Xiphodon

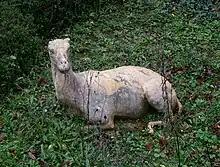
The sole surviving sculpture of ""A. gracile"" (= "X. gracilis"), long misidentified as a "Megaloceros" fawn, of the "Tertiary Island" of the Crystal Palace Dinosaurs assemblage

In 1848, the French naturalist Paul Gervais affirmed that "Xiphodon" was a distinct genus from "Anoplotherium". He similarly conveyed that "X. gracile" was slender like antelopes but was slightly smaller than dorcas gazelles. He erected the second species "X. gelyense" from the French commune of Saint-Gély-du-Fesc. He also reclassified "Hyopotamus" (= "Bothriodon") "crispus" into "Xiphodon". The validity of "Xiphodon" as a genus was also supported by the British naturalist Richard Owen the same year, who also erected "Dichodon". Owen emended the species "X. gracile" and "X. gelyense" to "X. gracilis" and "X. Gelyensis", respectively in 1857.